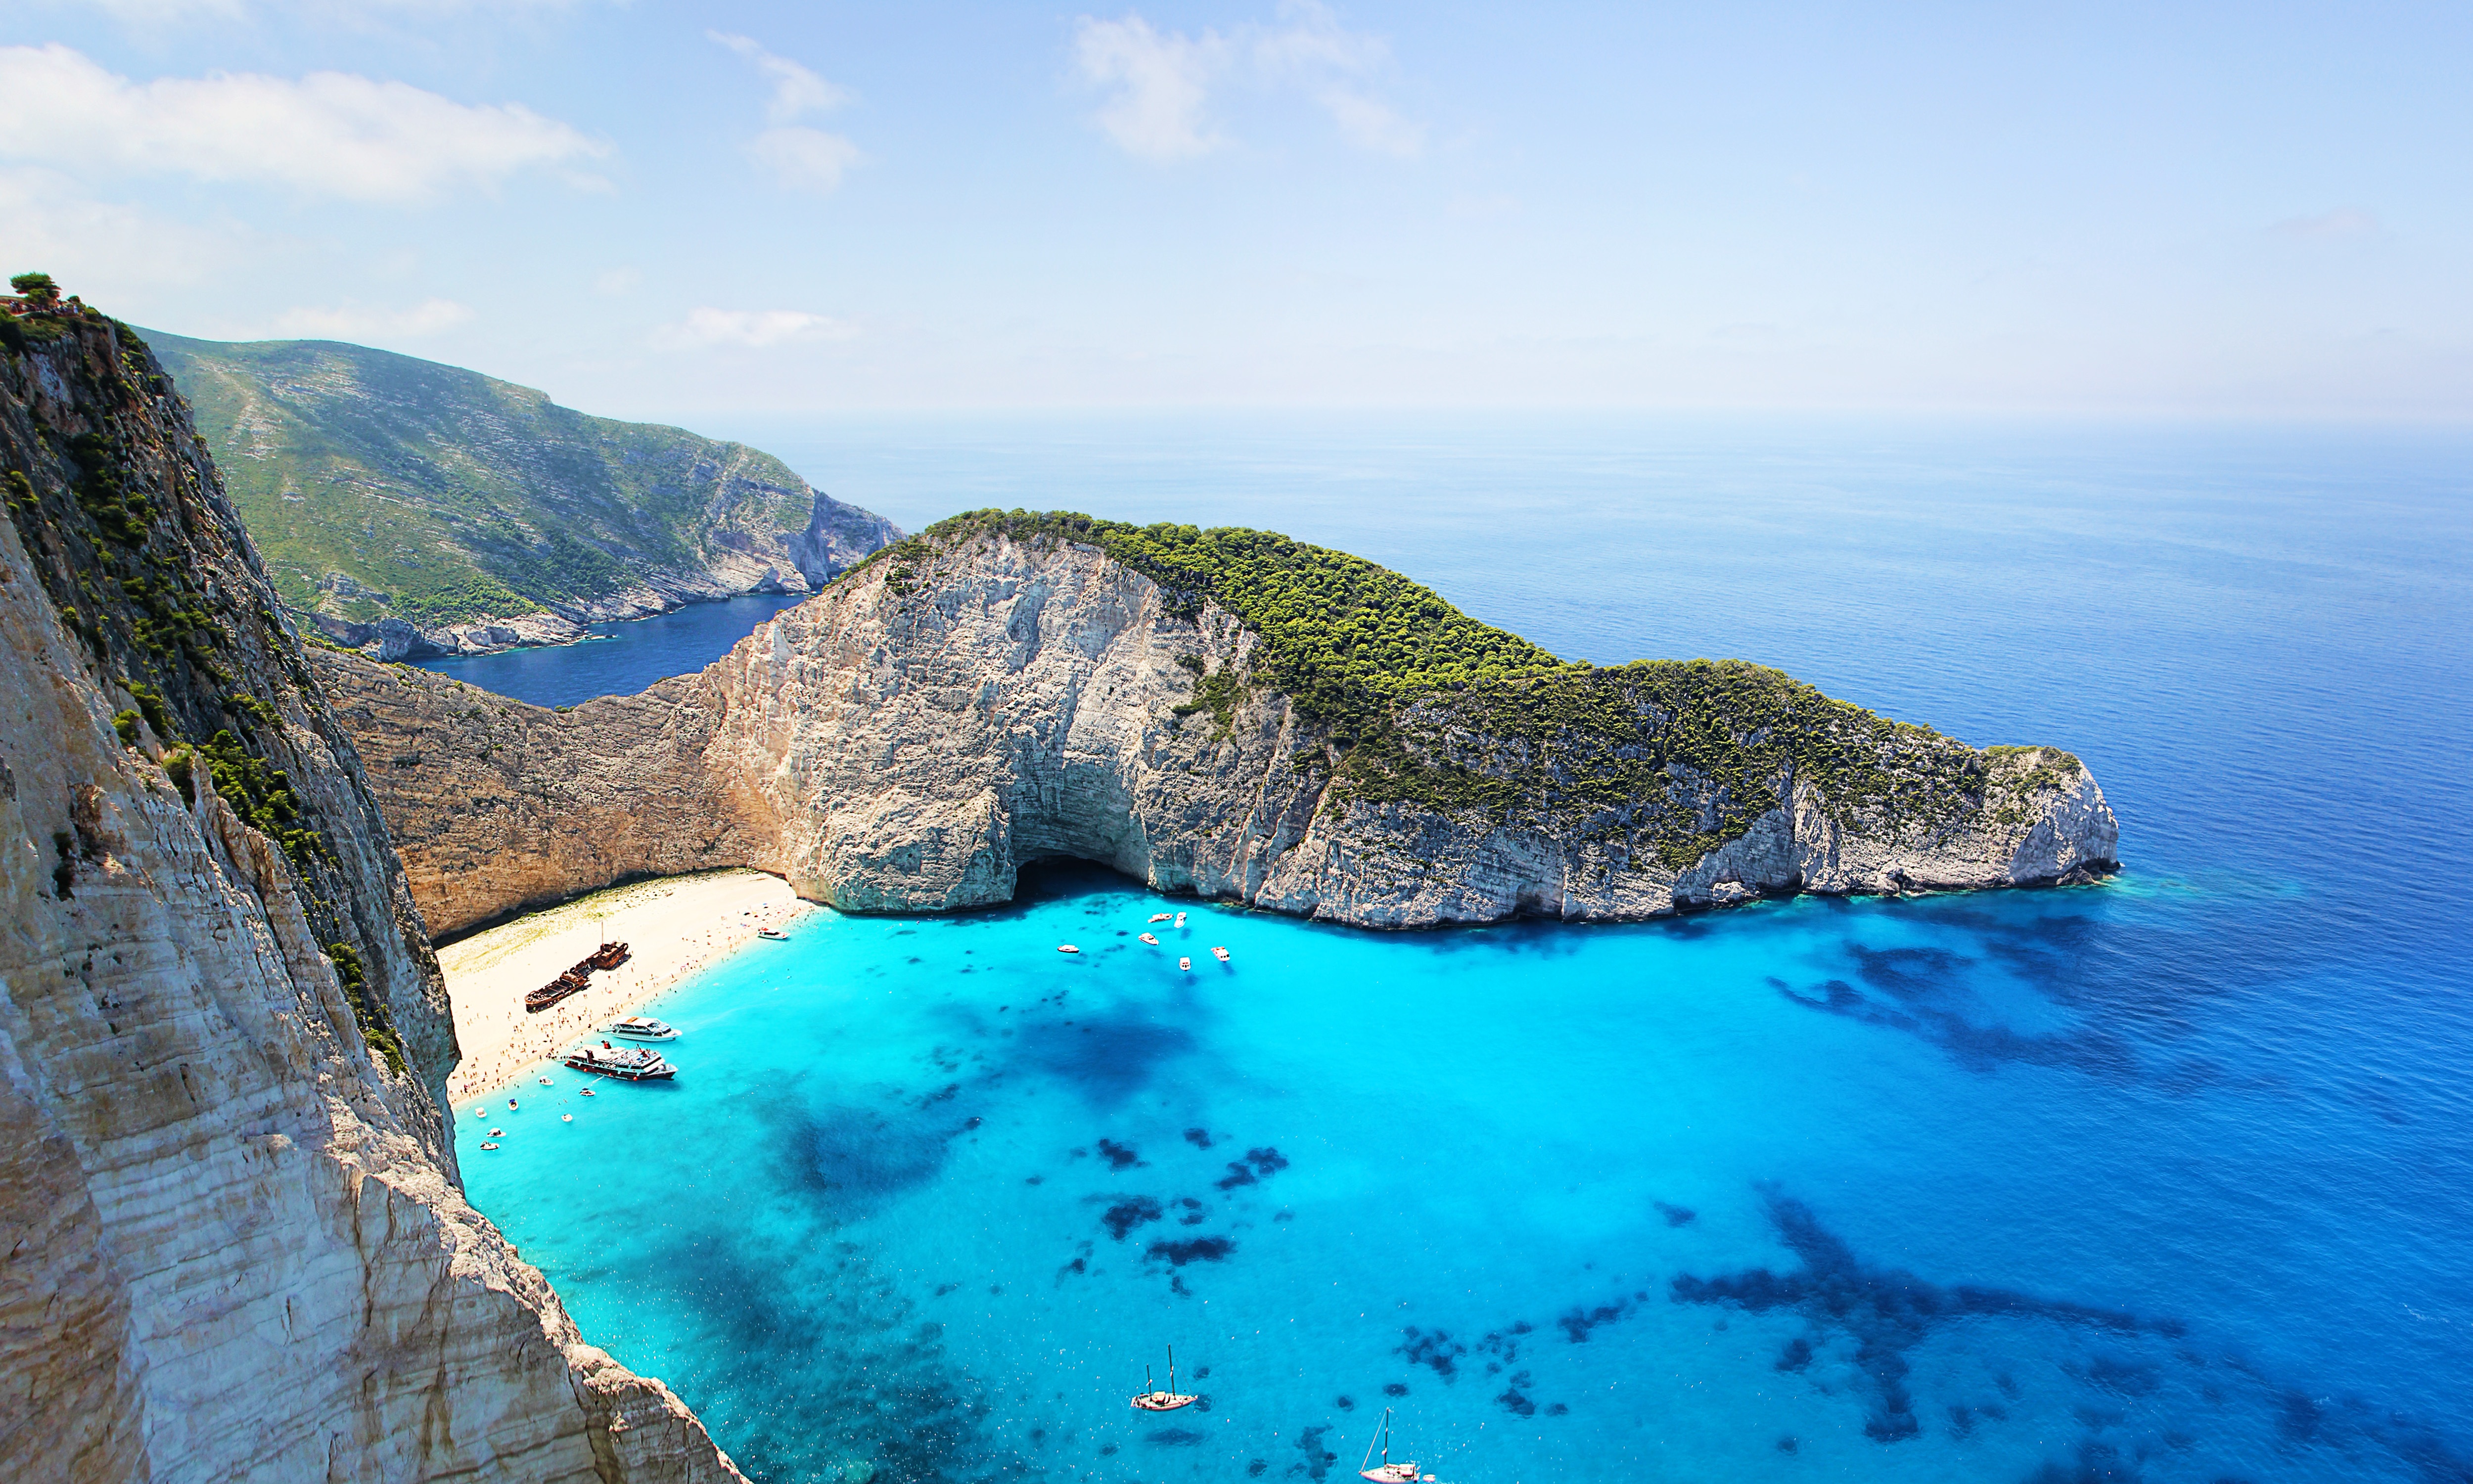
beach, sea, coast, ocean, travel, cliff, cove, holiday, lagoon, bay, island, blue, terrain, greece, archipelago, rocky coast, cape, islet, zakynthos, landform, shipwreck beach, geographical feature, promontory